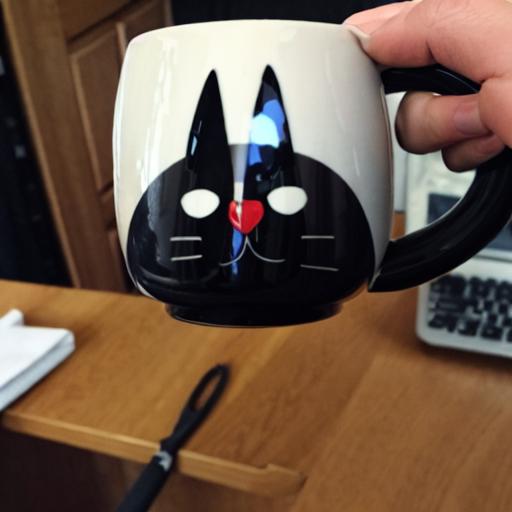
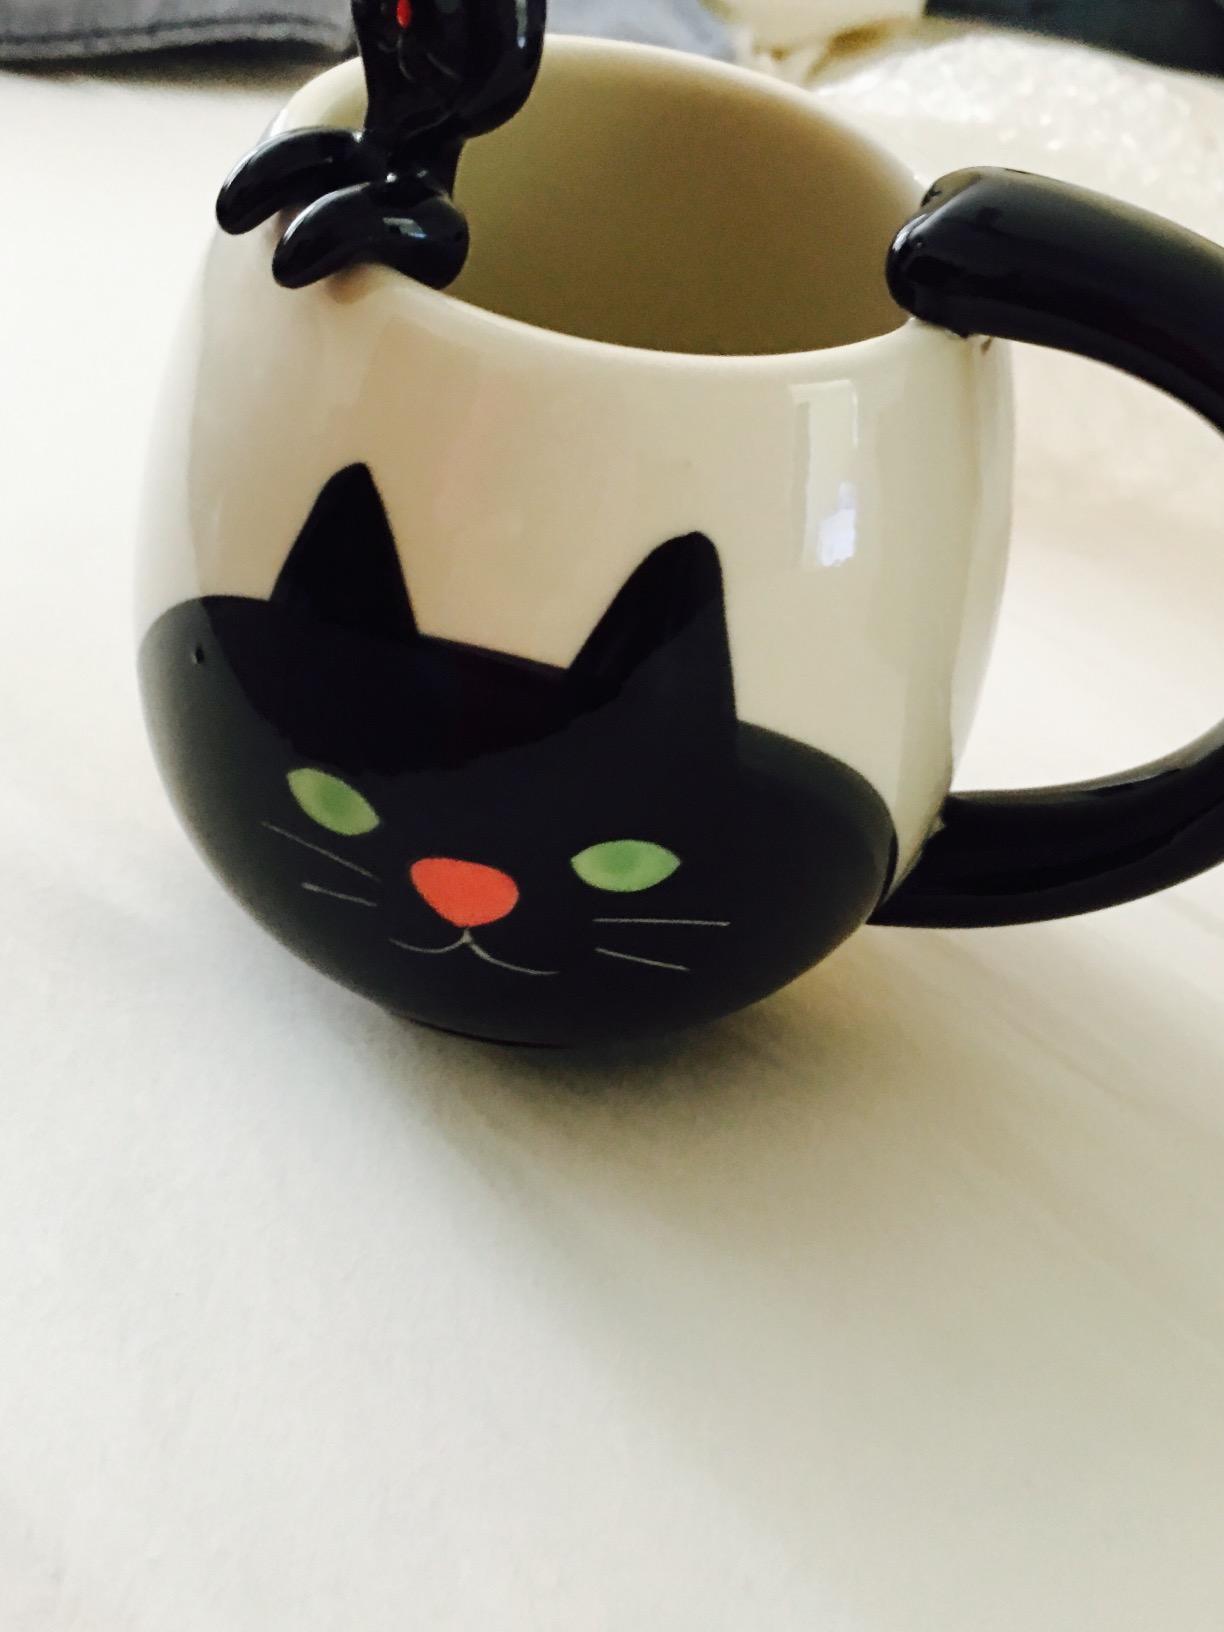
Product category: items_mug
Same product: no